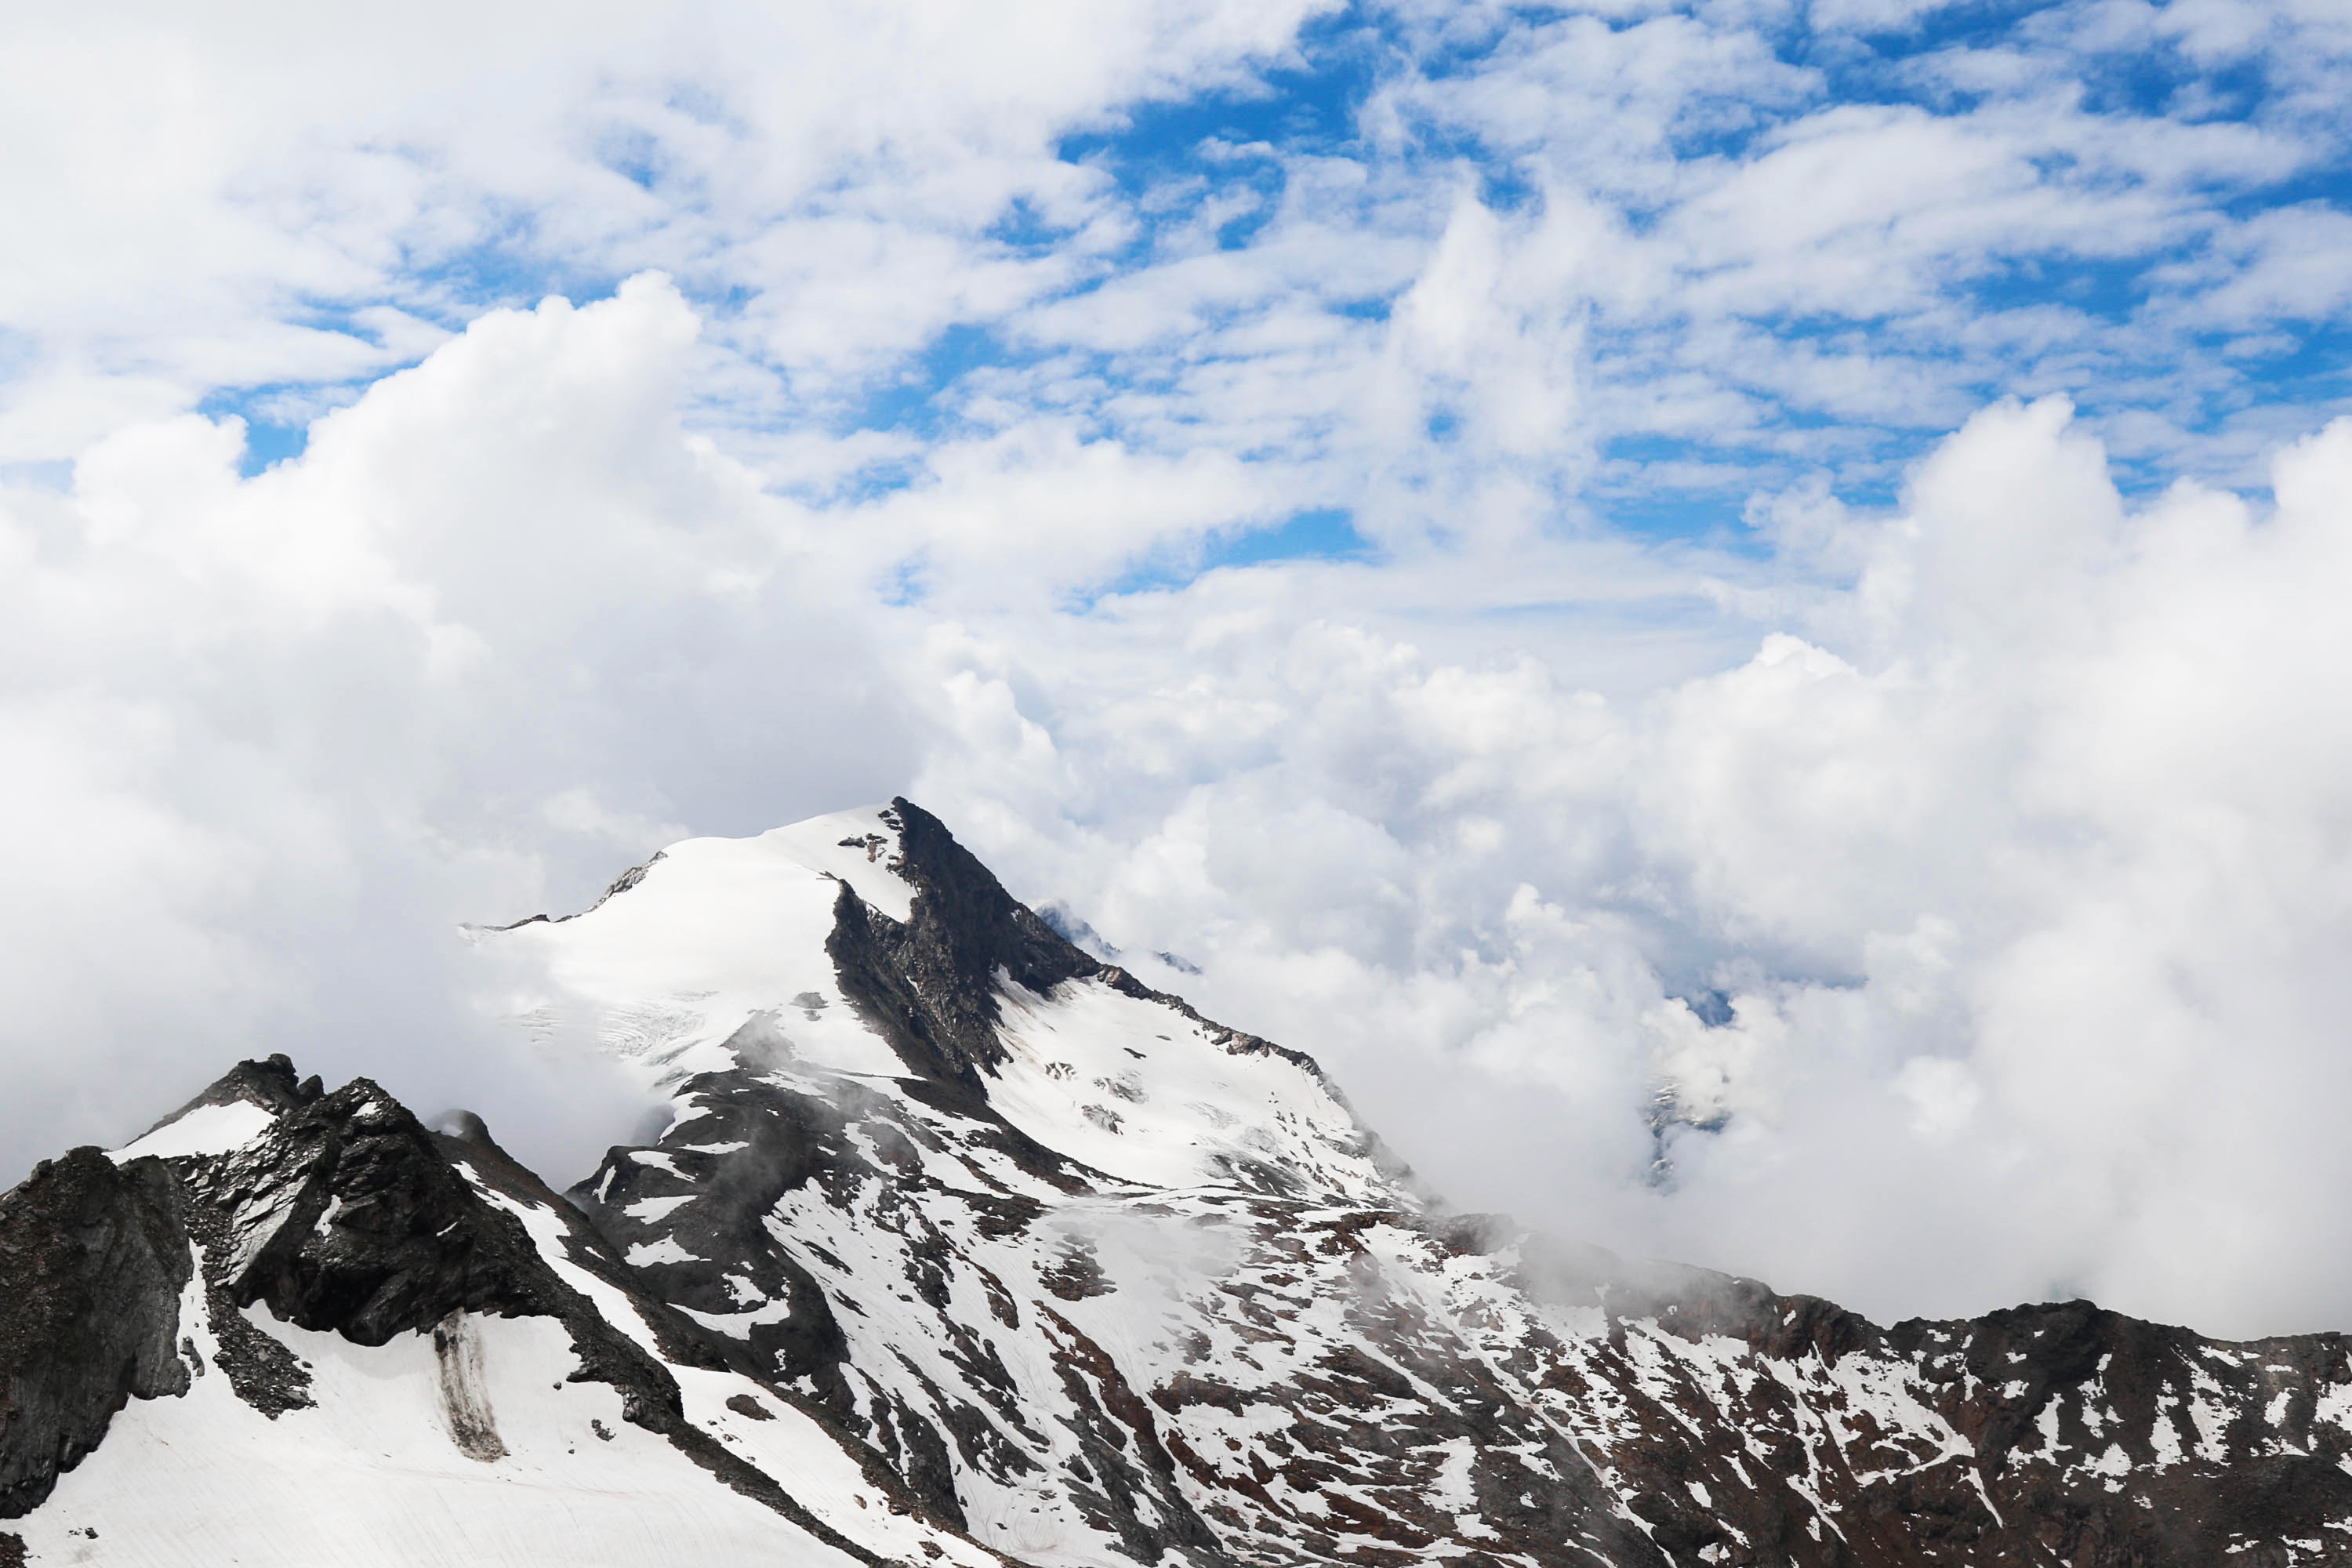
nature, mountain, snow, winter, cloud, sky, mountain range, weather, ridge, summit, mountaineering, alps, plateau, landform, geographical feature, mountainous landforms, geological phenomenon